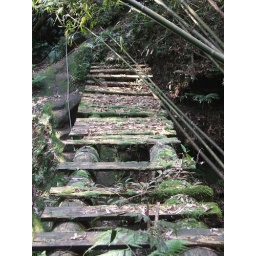
Old wooden bridge where the Simiantou Shan trail branches off in two directions.